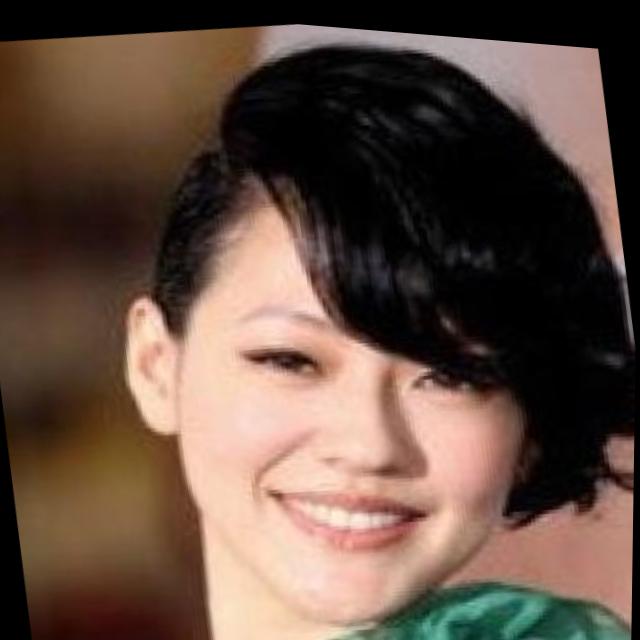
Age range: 21-44